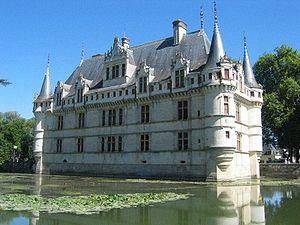
Cet article recense de manière non exhaustive les châteaux, maisons fortes, mottes castrales, situés dans le département français d'Indre-et-Loire. Il est fait état des inscriptions et classements au titre des monuments historiques.